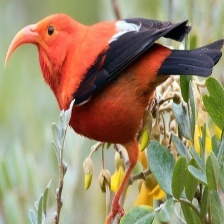
Species: IWI
Scientific name:  VESTIARIA COCCINEA.